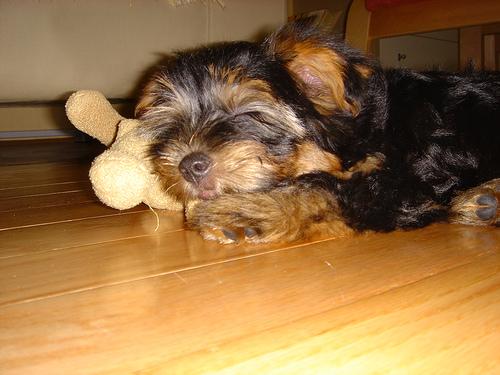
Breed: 231-n000081-silky_terrier